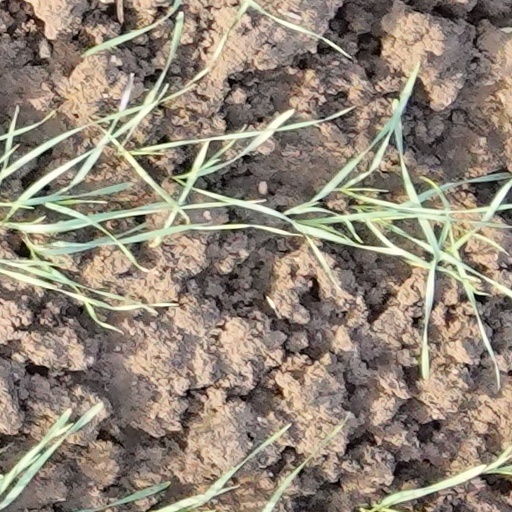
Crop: wheat